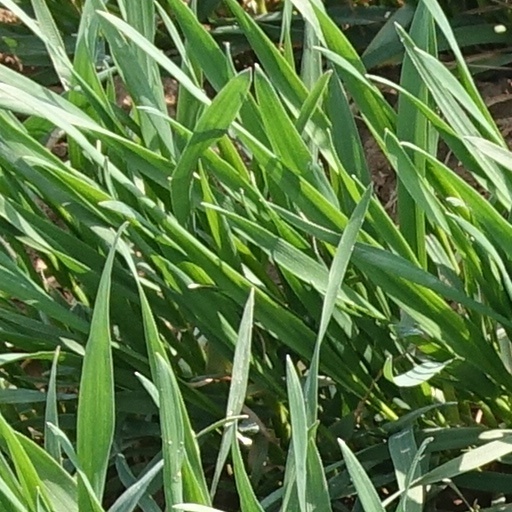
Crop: wheat